Bryozoa

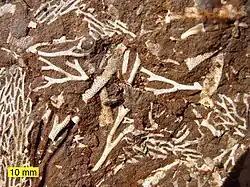
Bryozoan fossils in an Upper Ordovician oil shale (kukersite), northern Estonia.

Fossils of about 15,000 bryozoan species have been found. Bryozoans are among the three dominant groups of Paleozoic fossils. Bryozoans with calcitic skeletons were a major source of the carbonate minerals that make up limestones, and their fossils are incredibly common in marine sediments worldwide from the Ordovician onward. However, unlike corals and other colonial animals found in the fossil record, Bryozoan colonies did not reach large sizes. Fossil bryozoan colonies are typically found highly fragmented and scattered; the preservation of complete zoaria is uncommon in the fossil record, and relatively little study has been devoted to reassembling fragmented zoaria. The largest known fossil colonies are branching trepostome bryozoans from Ordovician rocks in the United States, reaching 66 centimeters in height.